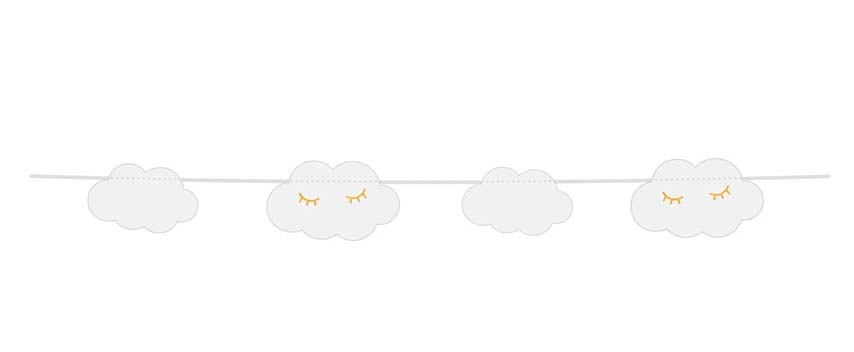
Διακοσμητική γιρλάντα Συννεφάκια 1,45 μ.
Χάρτινη διακοσμητική γιρλάντα με ραμμένα συννεφάκια με χρυσές λεπτομέρειες. Περιλαμβάνει χρυσό σπάγκο για να το δέσετε Διαστάσεις 1.45 x 0.55 m.
Brand: AngelsBalloonsAndGifts
Category: Arts & Entertainment > Party & Celebration > Party Supplies > Balloon Kits